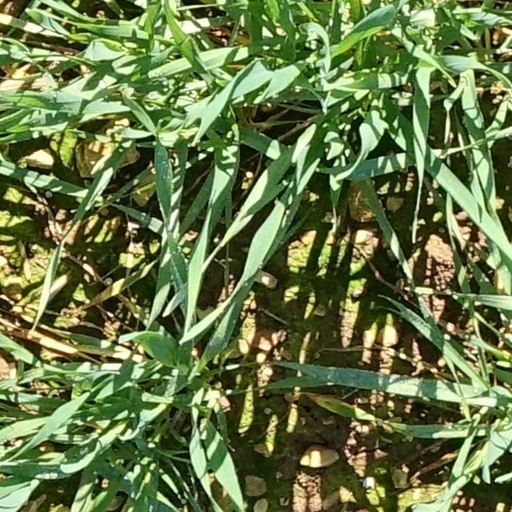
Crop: wheat